Flexible-fuel vehicle

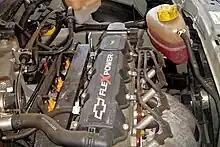
Typical Brazilian flexible-fuel engine with secondary gasoline reservoir for cold starting the engine at temperatures below

A key innovation in the Brazilian flex technology was avoiding the need for an additional dedicated sensor to monitor the ethanol-gasoline mix, which made the first American M85 flex fuel vehicles too expensive.